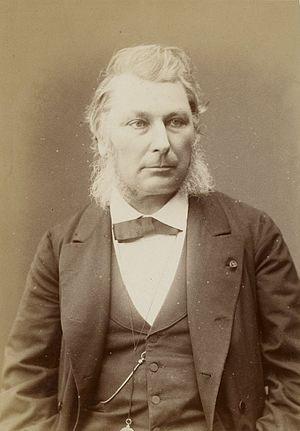
Portrait de l'amiral Mouchez par Eugène Pirou
La rue de l'Amiral-Mouchez est une voie des 13ᵉ et 14ᵉ arrondissements de Paris.
Wissous est une commune française située à environ quatorze kilomètres au sud-ouest de Paris dans le département de l'Essonne en région Île-de-France. La commune se situe à la frontière avec les Hauts-de-Seine et le Val-de-Marne.
Ernest Amédée Barthélemy Mouchez, né à Madrid le 24 août 1821 et mort à Wissous le 25 juin 1892, est un astronome, hydrographe et contre-amiral français, membre de l'Académie des sciences et directeur de l'Observatoire de Paris.